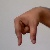
The image shows a hand gesture representing the letter 'Q' in Indian Sign Language.